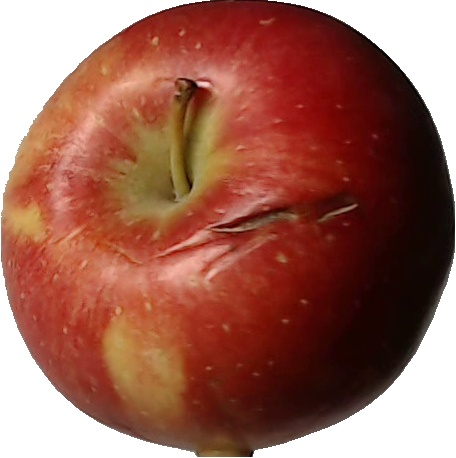
Label: apple_braeburn_1